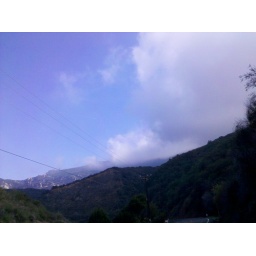
Stunt - clouds coming over the mountain from the ocean Christmas day